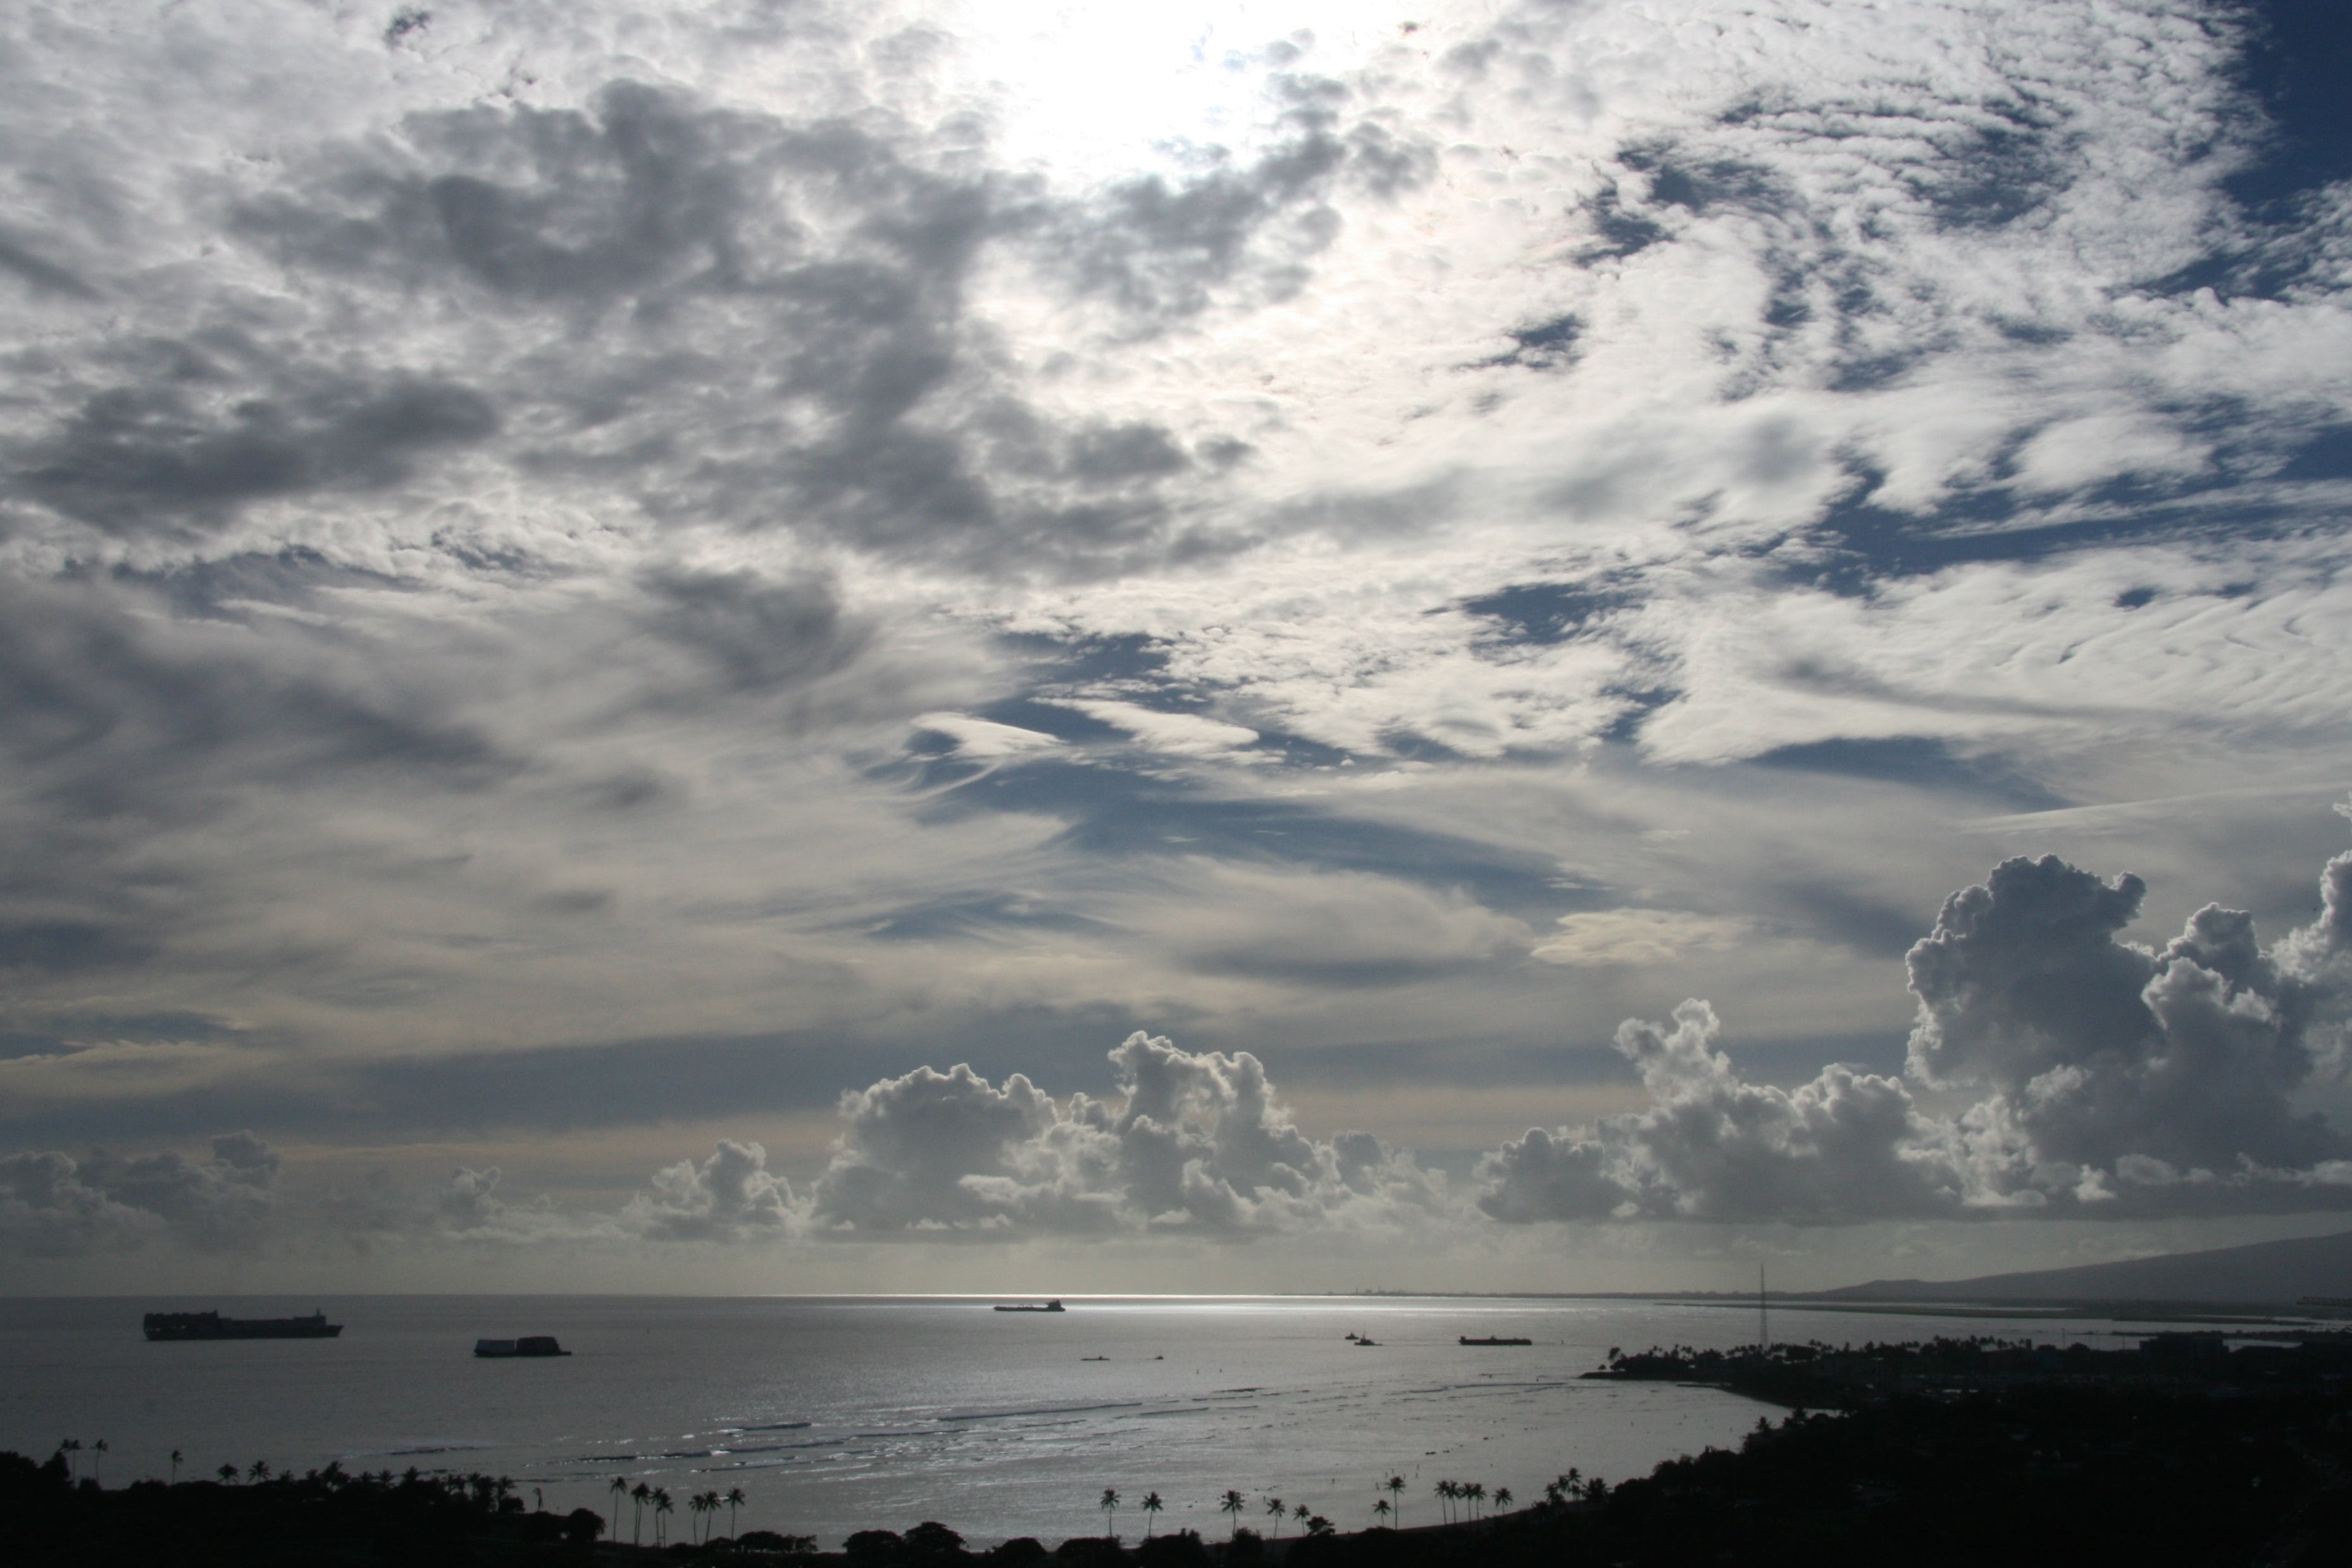
sea, coast, nature, ocean, horizon, light, cloud, black and white, sky, sunlight, morning, dawn, atmosphere, dusk, environment, weather, cloudscape, outdoors, clouds, scene, meteorological phenomenon, atmospheric phenomenon